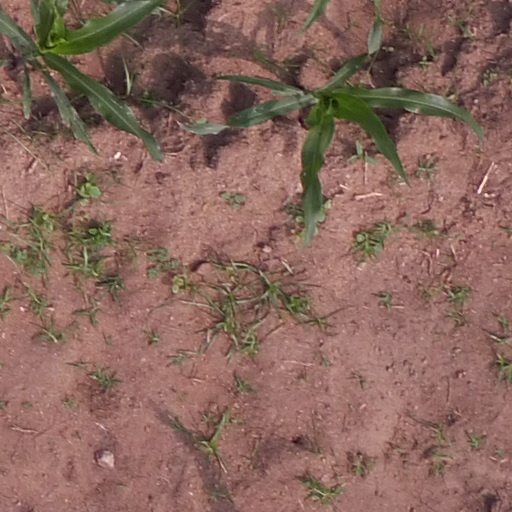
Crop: maize; corn